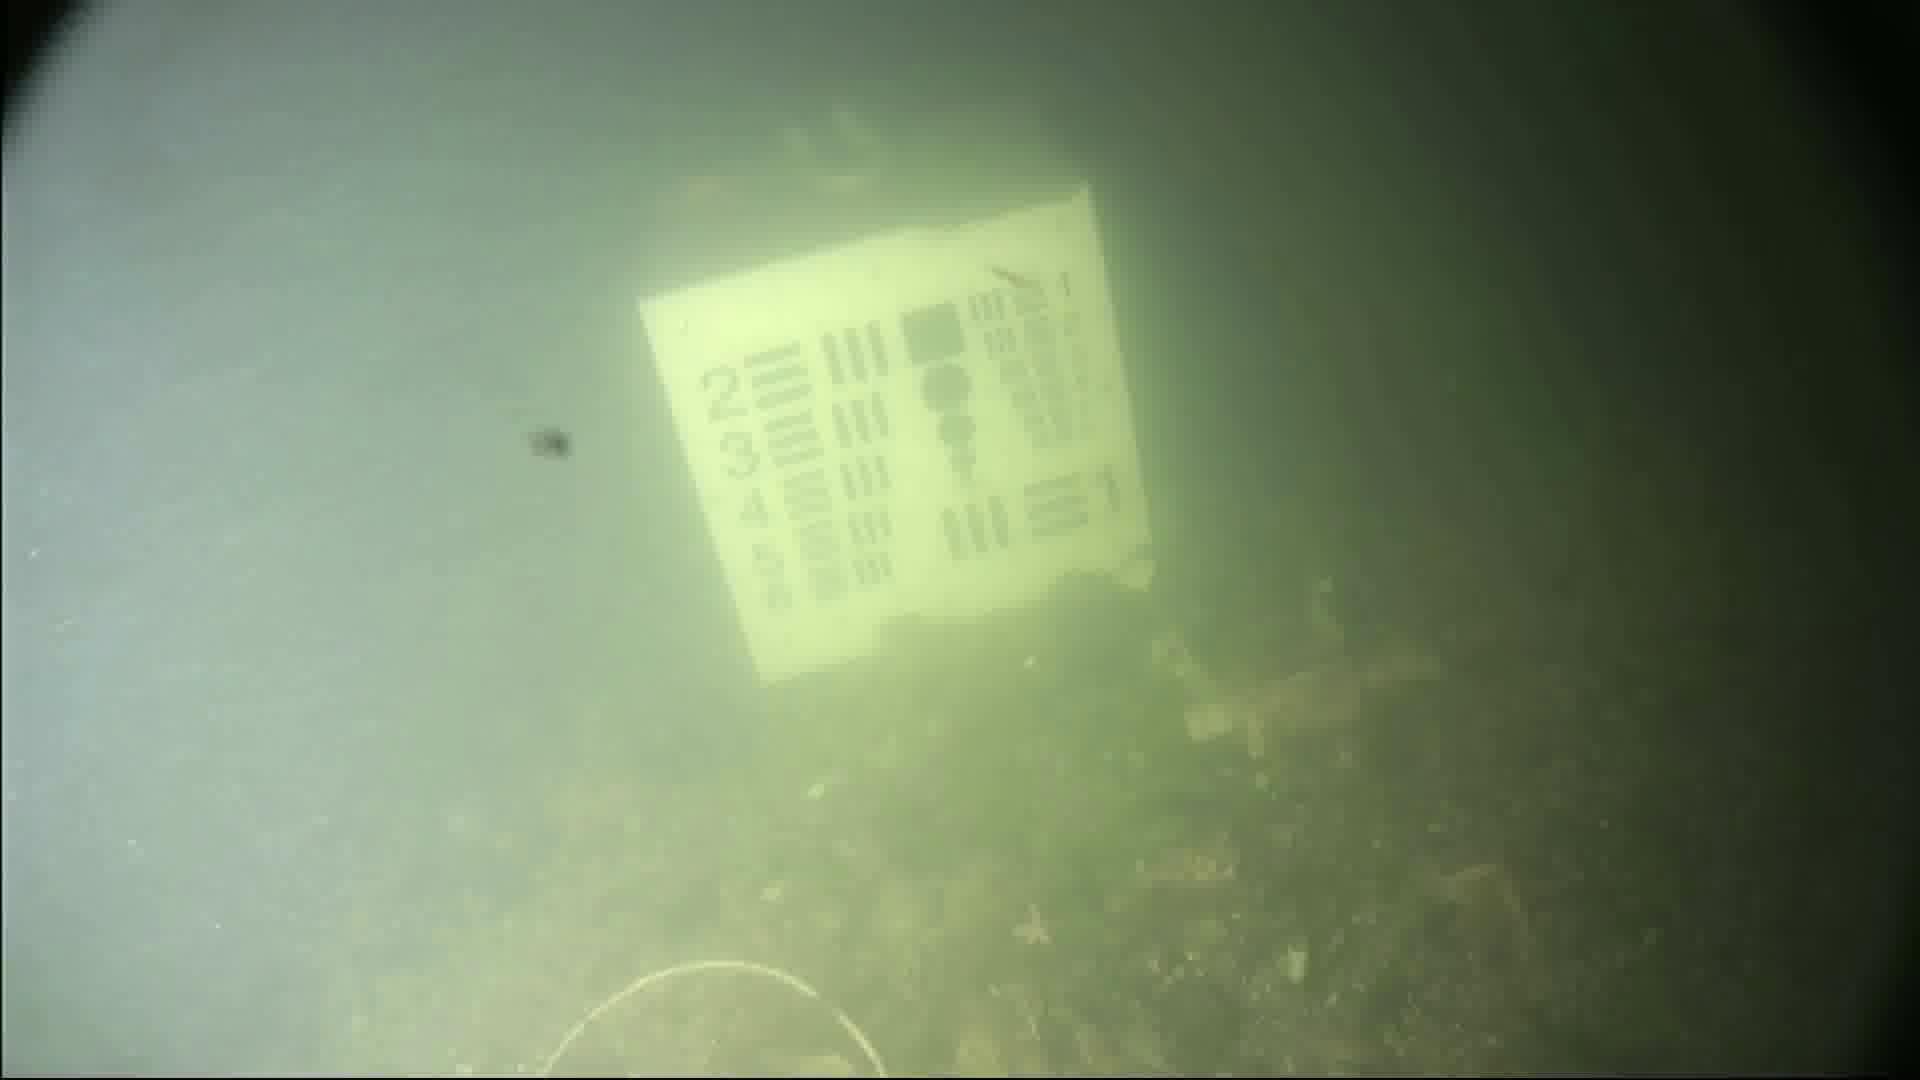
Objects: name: starfish
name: crab